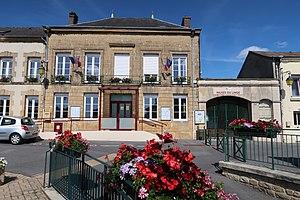
Montcy-Notre-Dame, mairie, musée du linge
Montcy-Notre-Dame est une commune française, située dans le département des Ardennes en région Grand Est.